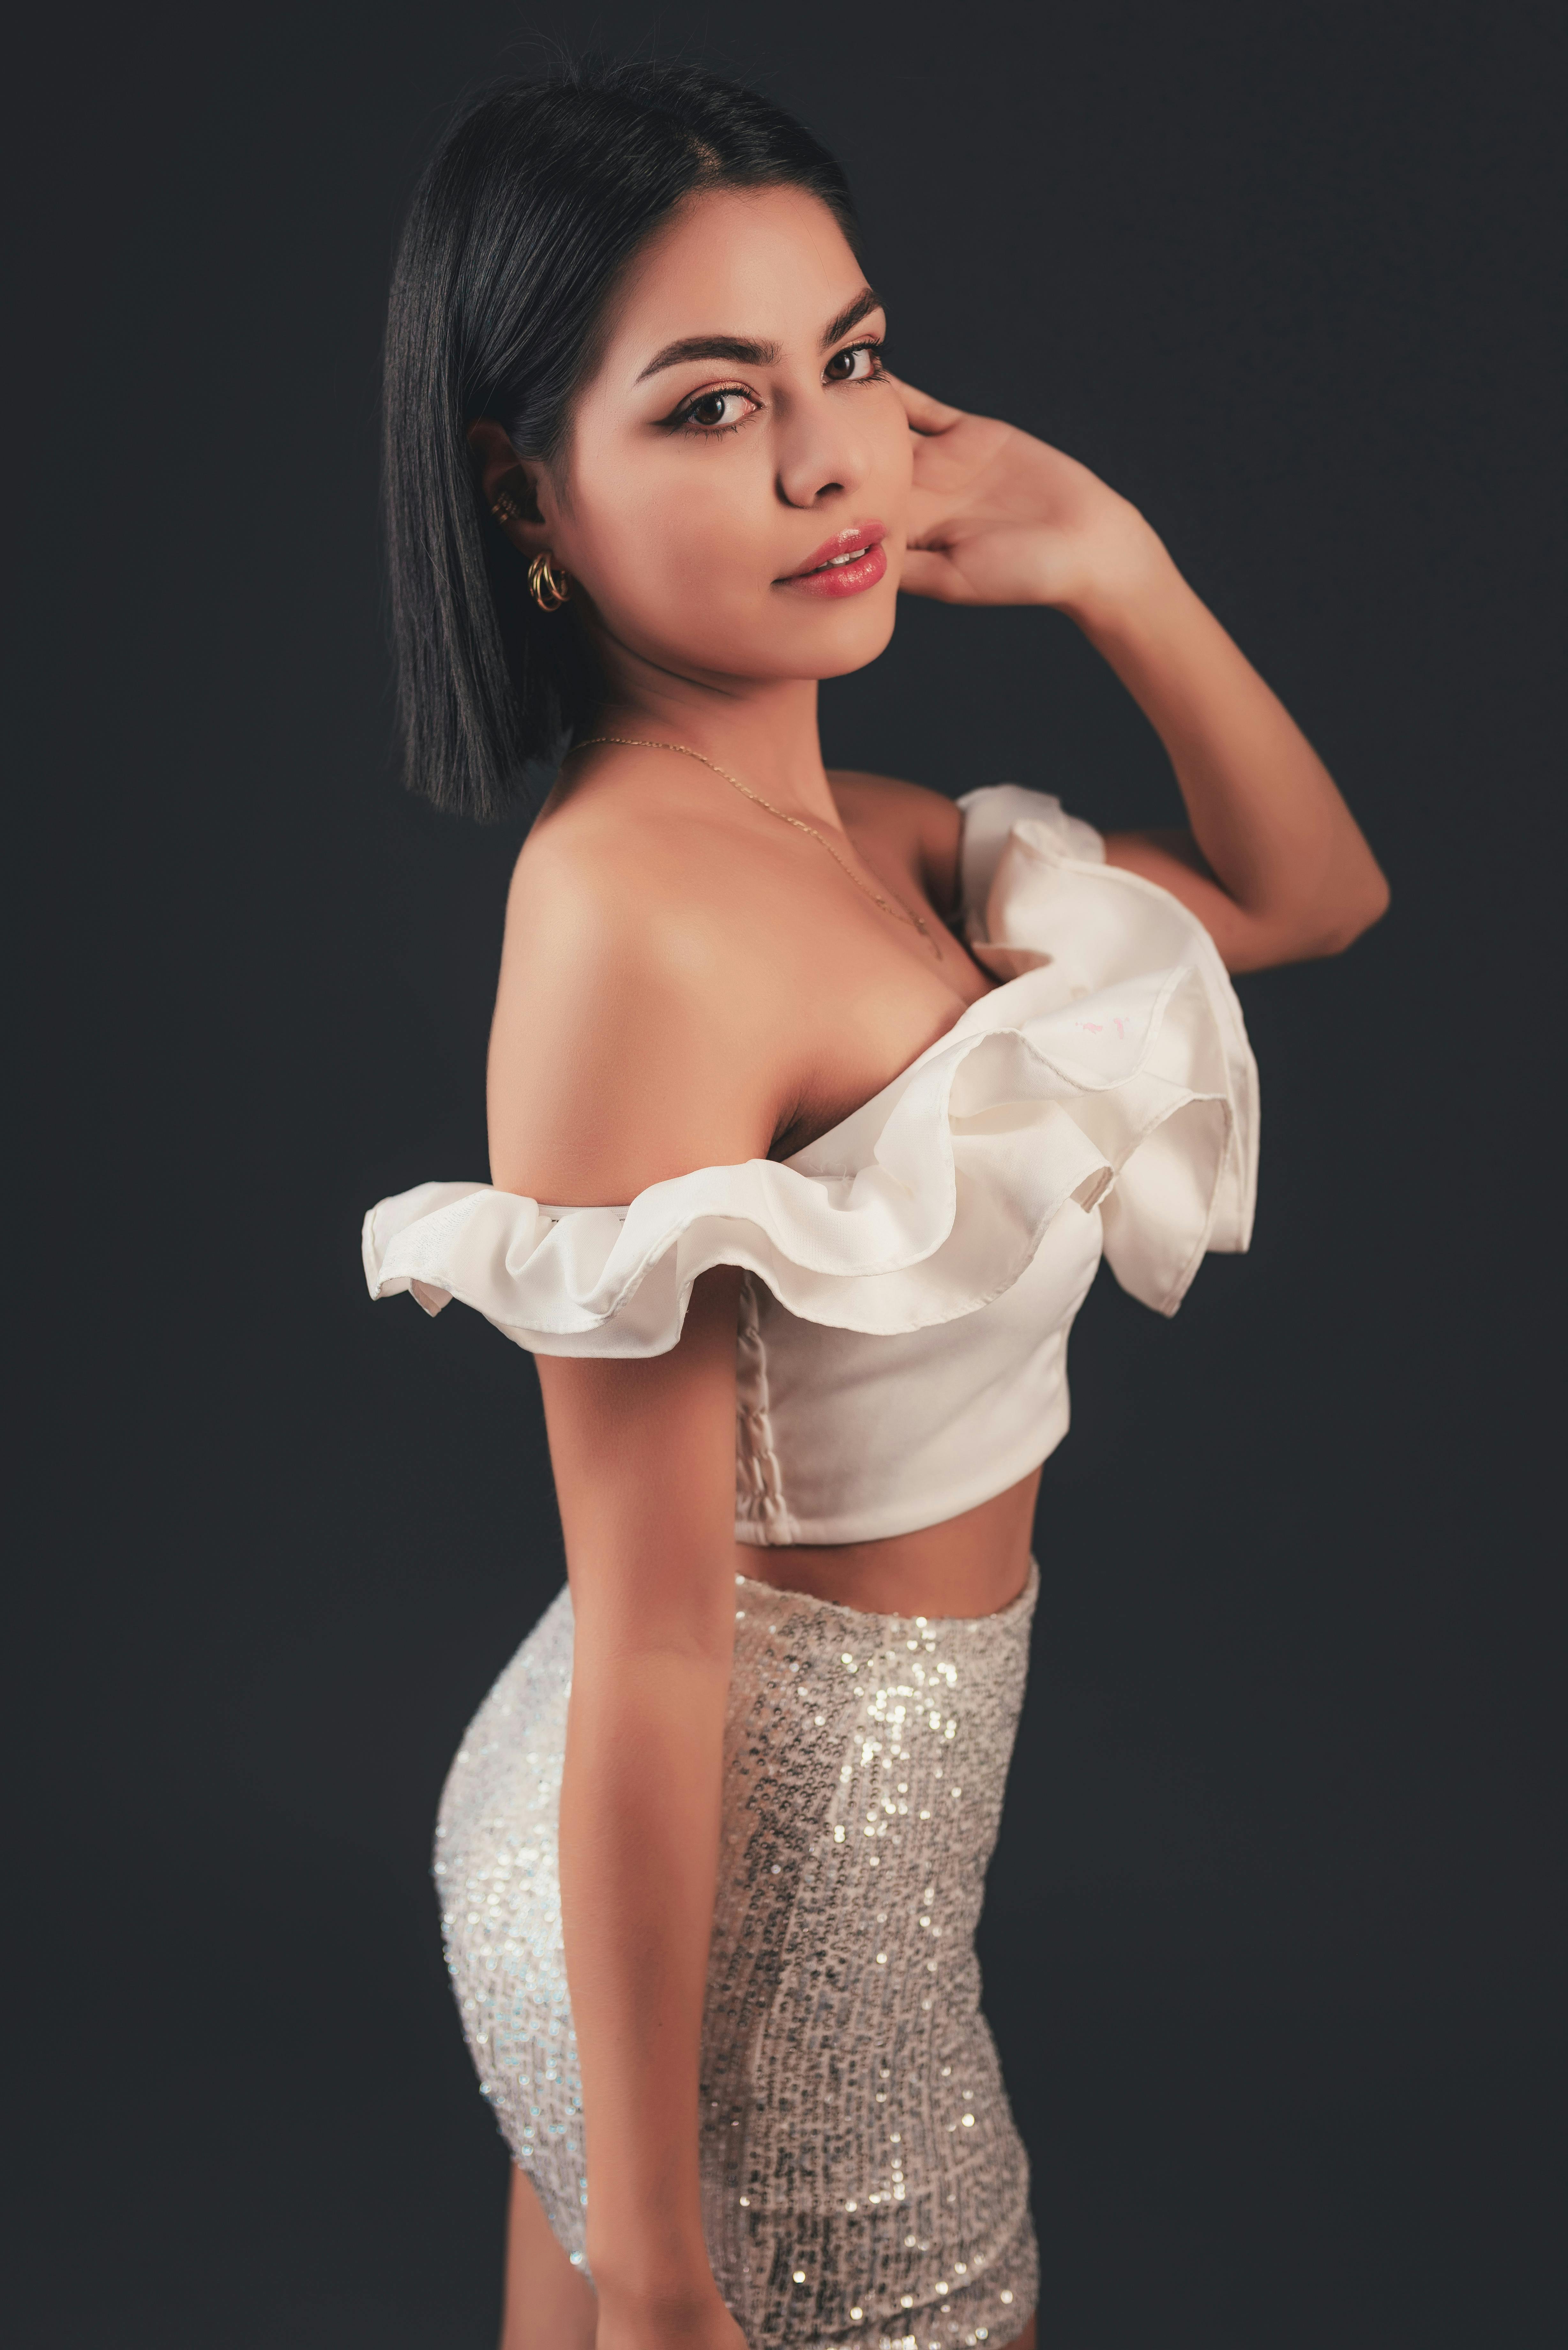
woman, lips, shoulder, beauty, fashion, fashion model, model, black hair, abdomen, black, thigh, photo shoot, knee, waist, long hair, makeover, art model, muscle, torso, cocktail dress, thorax, fashion design, stomach, One piece garment, crop top, day dress, foot, embellishment, portrait photography, haute couture, Strapless dress